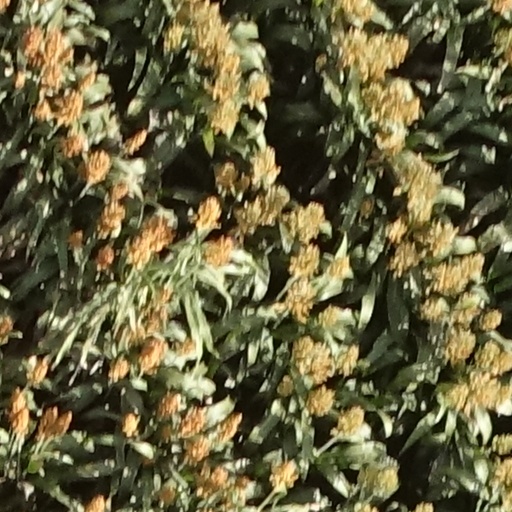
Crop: sorghum